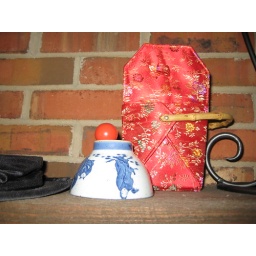
A chop cup with the box I store/carry it in. . . a Chinese takeout box purse found by my wife.